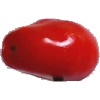
Label: Tomato 2